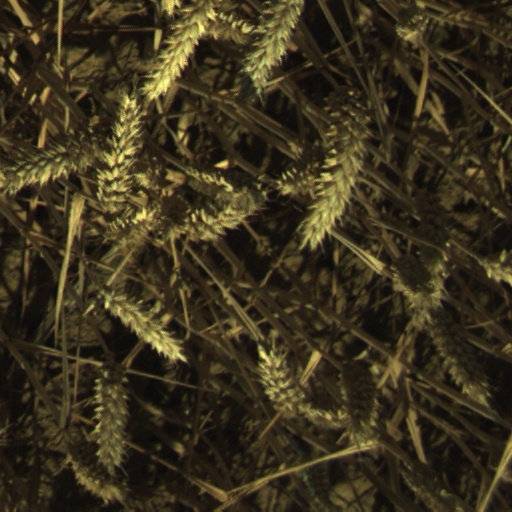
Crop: wheat